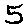
Label: 5